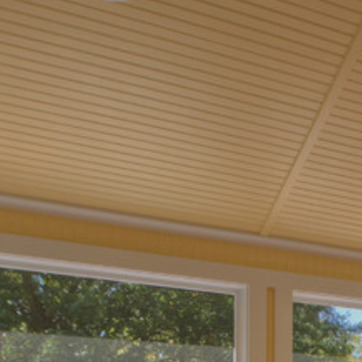
Material: painted